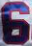
Number: 6